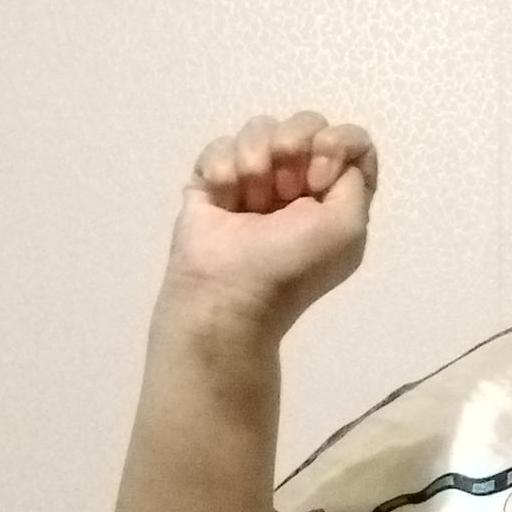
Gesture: fist